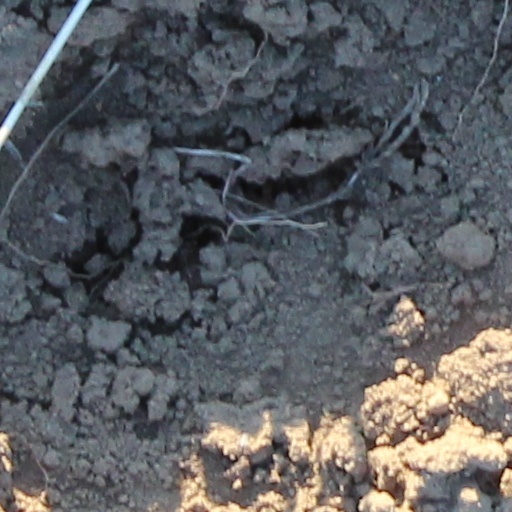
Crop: wheat